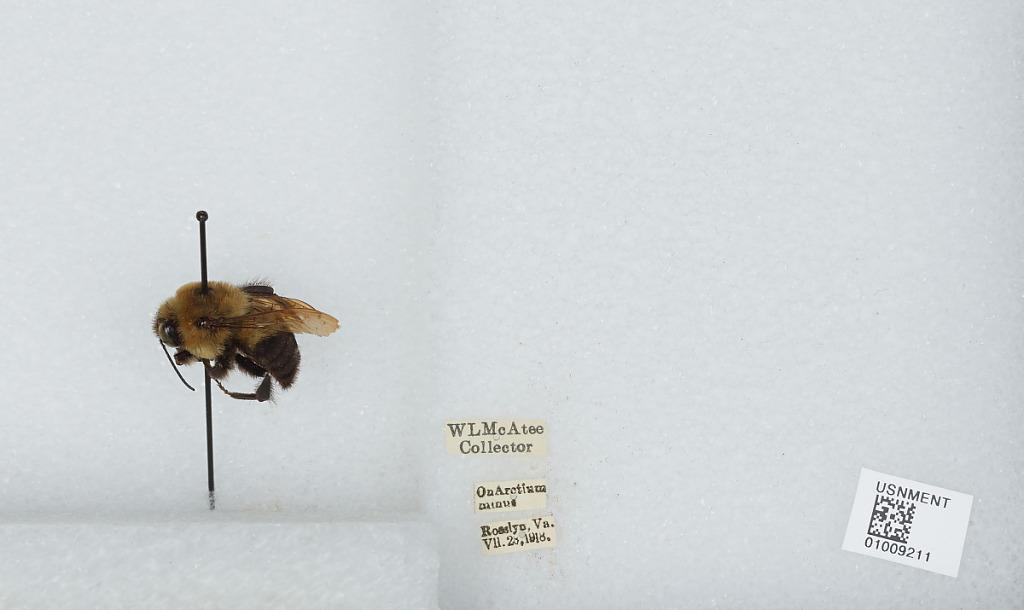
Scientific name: Bombus (Separatobombus) griseocollis (De Geer)
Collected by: W. McAtee
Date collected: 1918-7-28
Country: United States
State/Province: Virginia
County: Arlington
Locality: Rosslyn
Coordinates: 38.8967, -77.0725